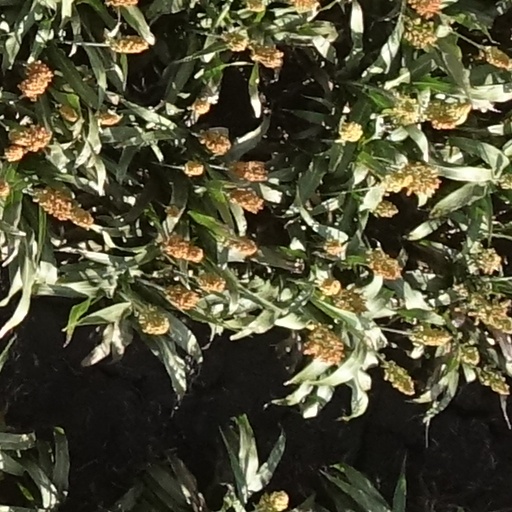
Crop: sorghum